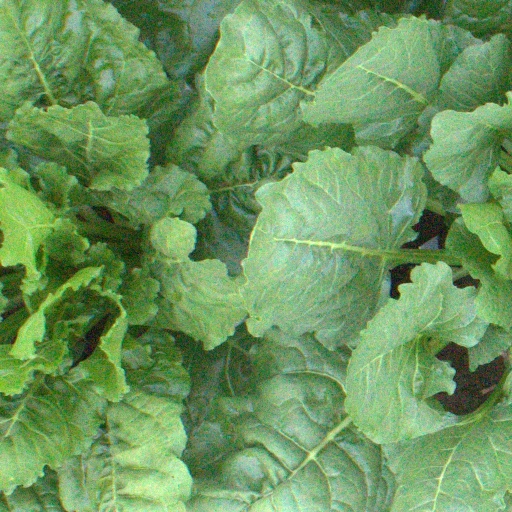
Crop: sugar beet